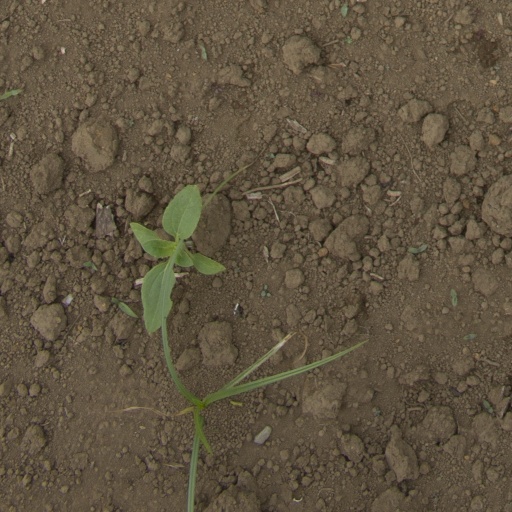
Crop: Jerusalem artichoke